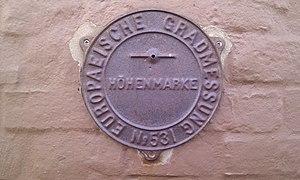
à Bünde, arrondissement de Herford, Rhénanie-du-Nord-Westphalie, Allemagne. العربية